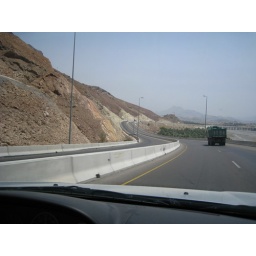
The road to Nizwa is flanked by mountains